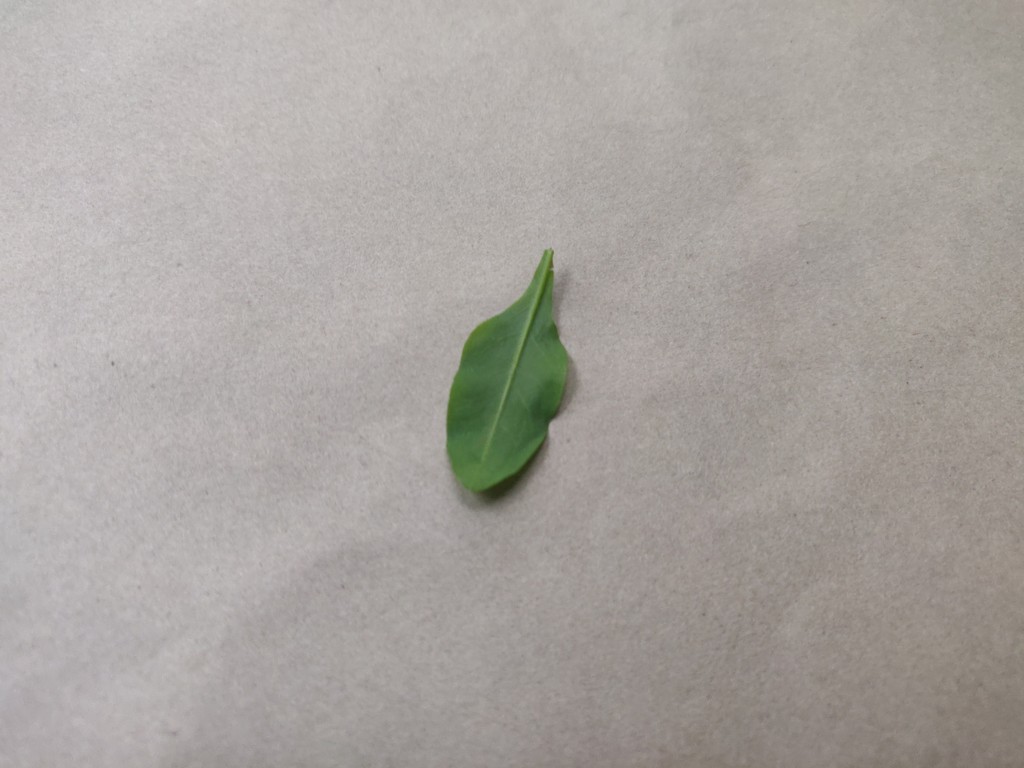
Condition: Healthy
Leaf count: single
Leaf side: back